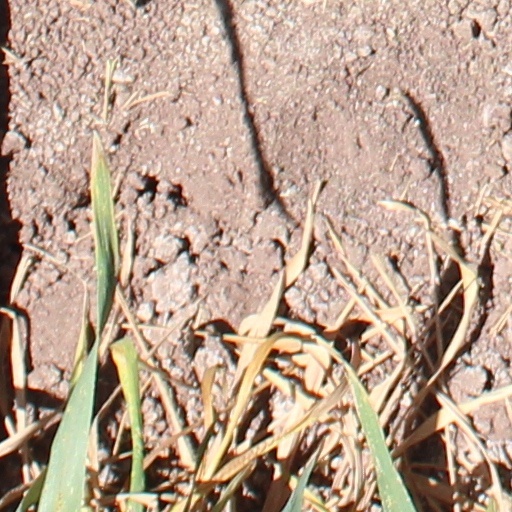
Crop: wheat